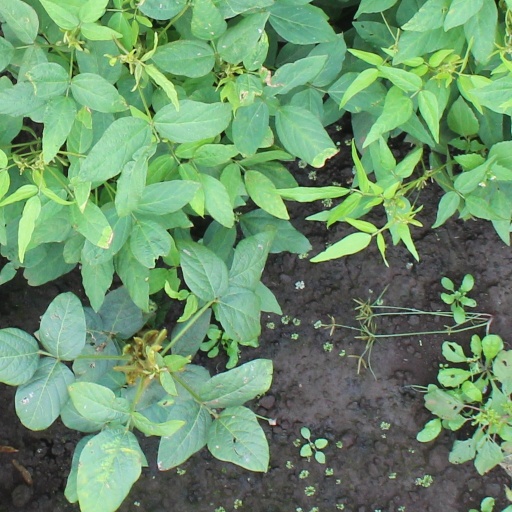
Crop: soybean